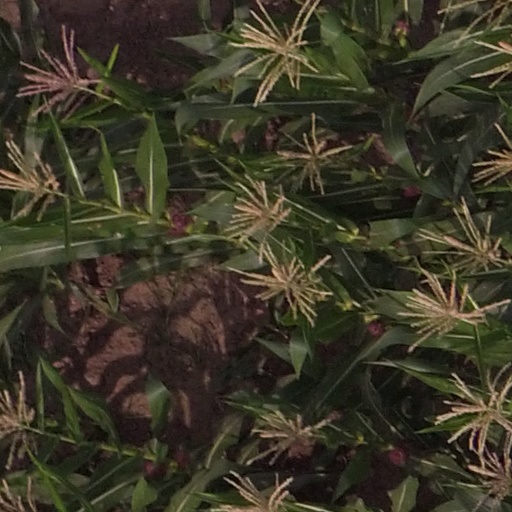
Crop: maize; corn